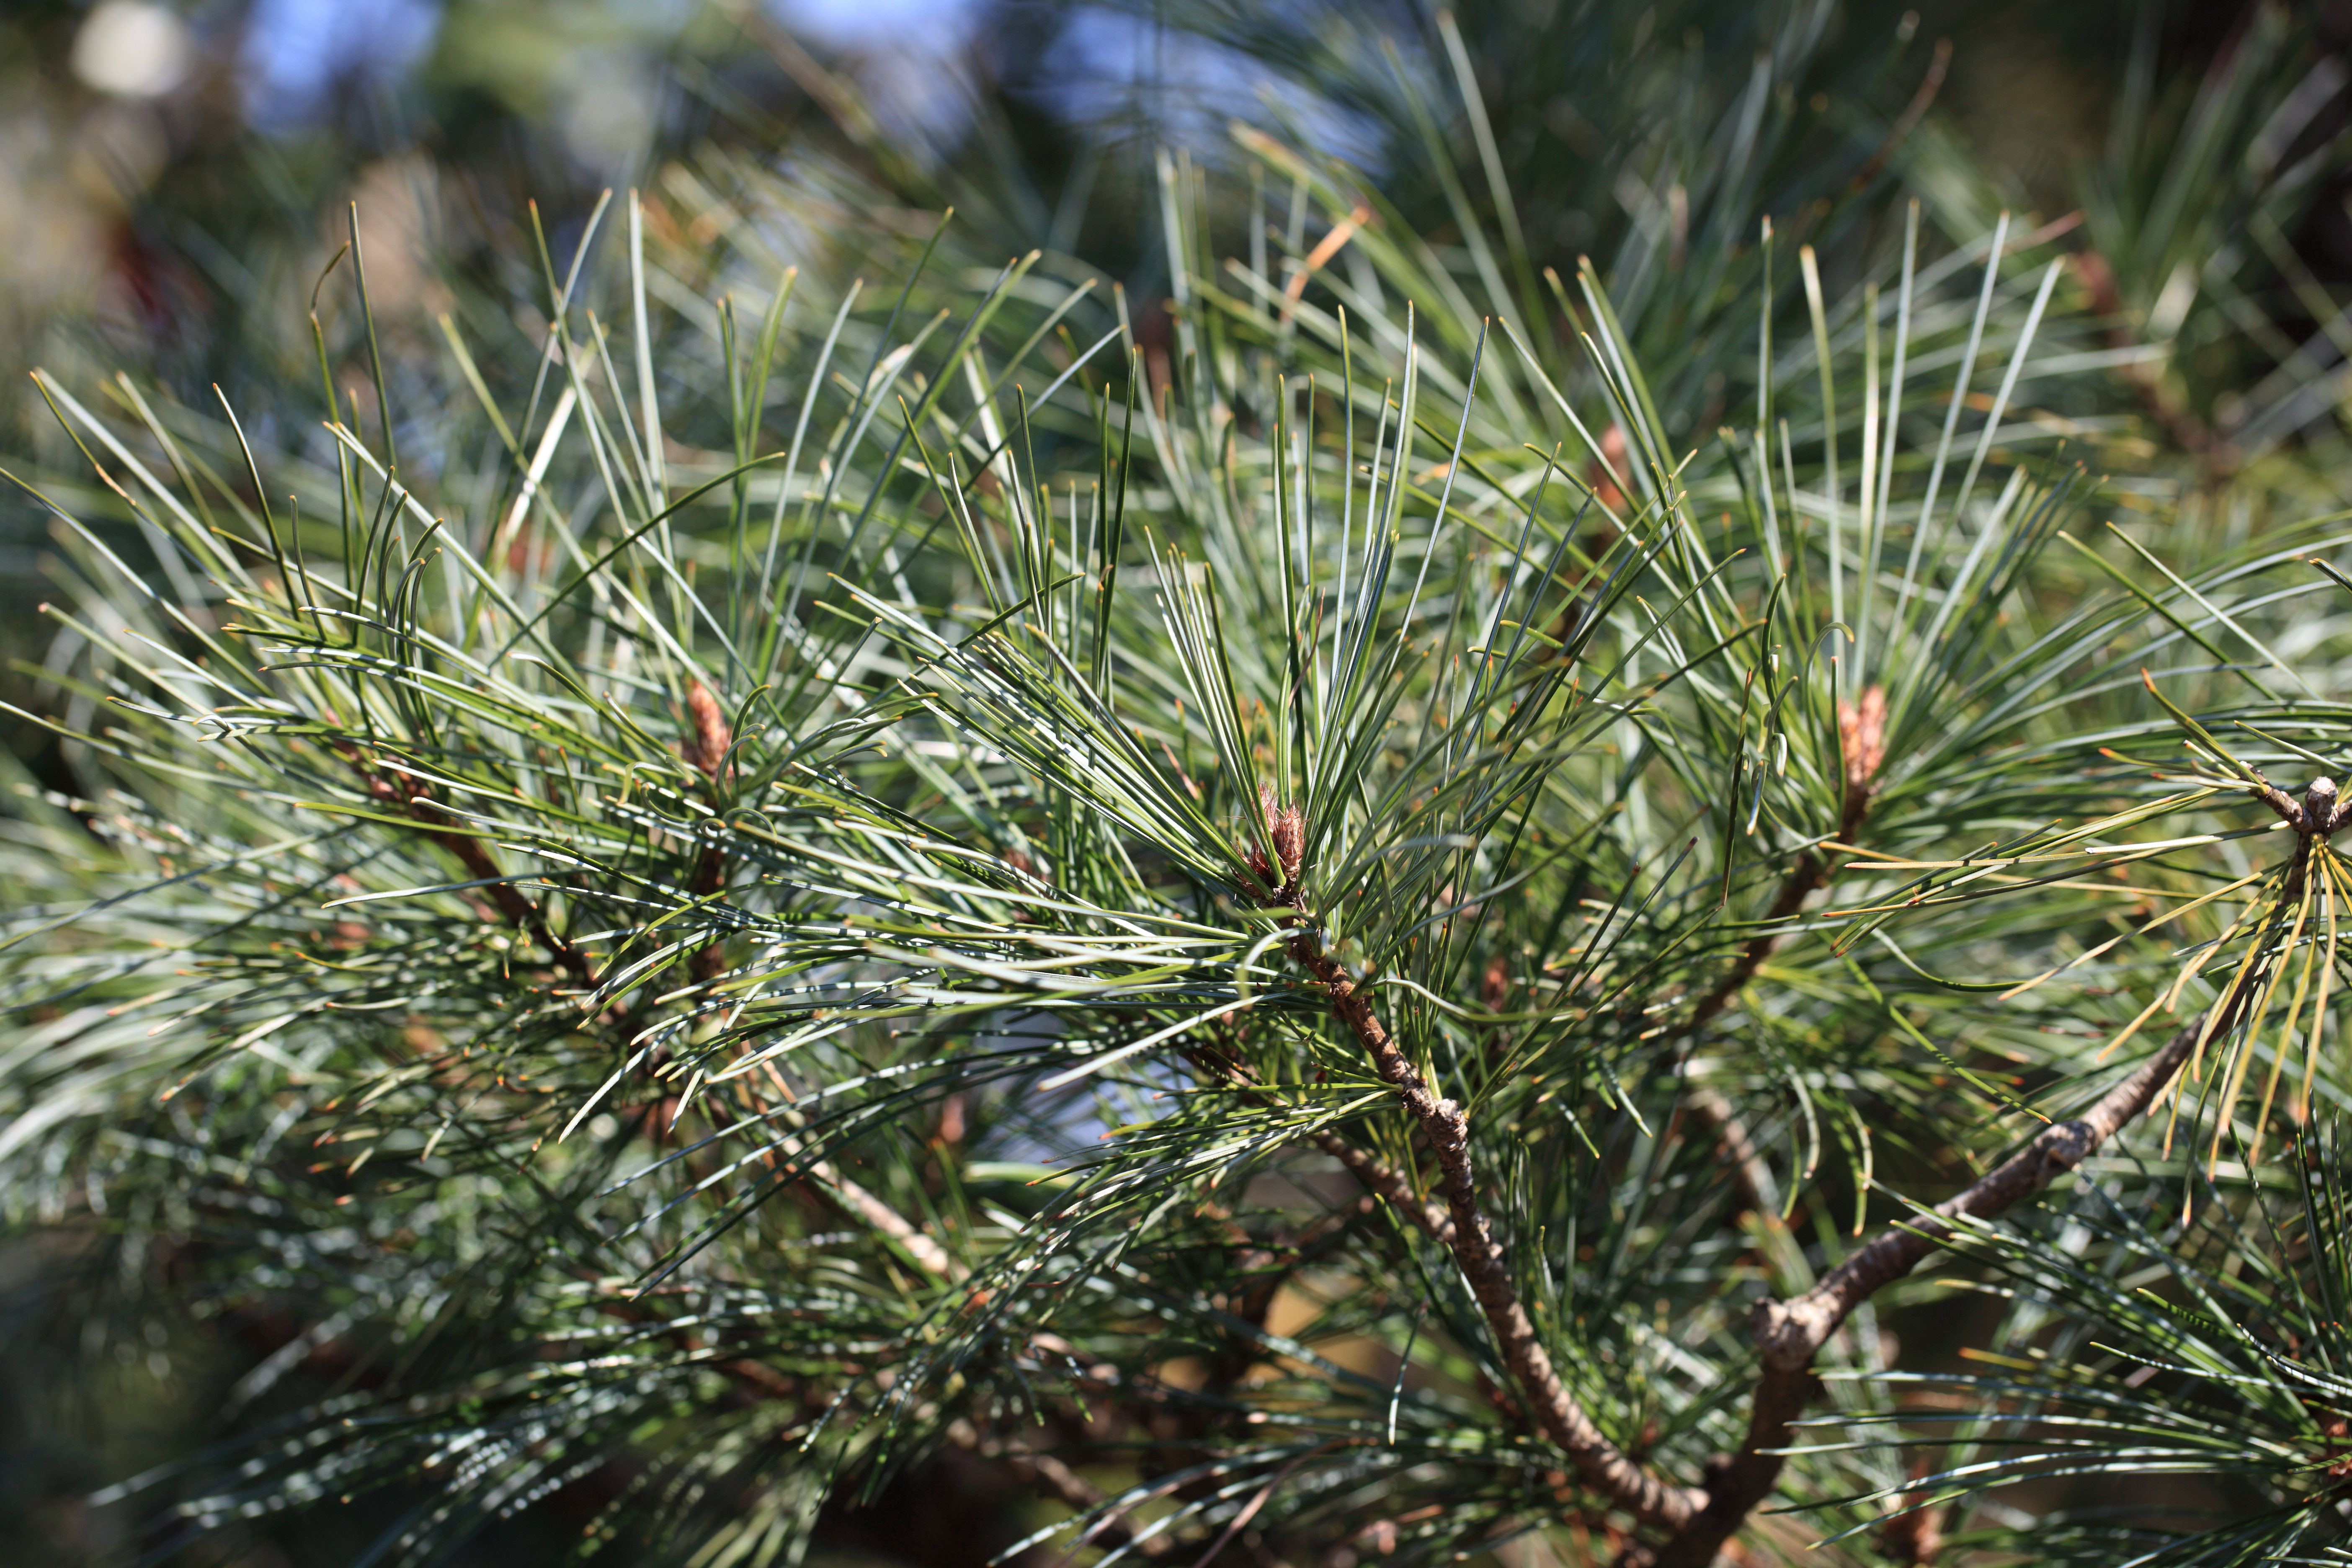
tree, branch, plant, flower, pine, high, evergreen, botany, fir, twig, conifer, spruce, 5d, hires, markii, larch, ecosystem, hi, res, resolution, pinus, saitama, kawaguchi, korean, flowering plant, pine family, koraiensis, taxonomy binomial pinuskoraiensis, grass family, woody plant, temperate coniferous forest, land plant